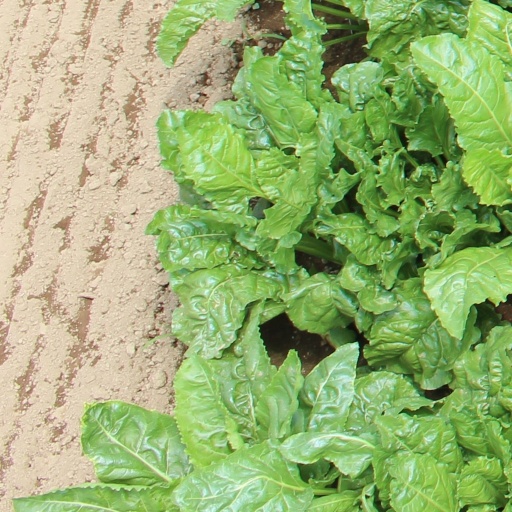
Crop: sugar beet